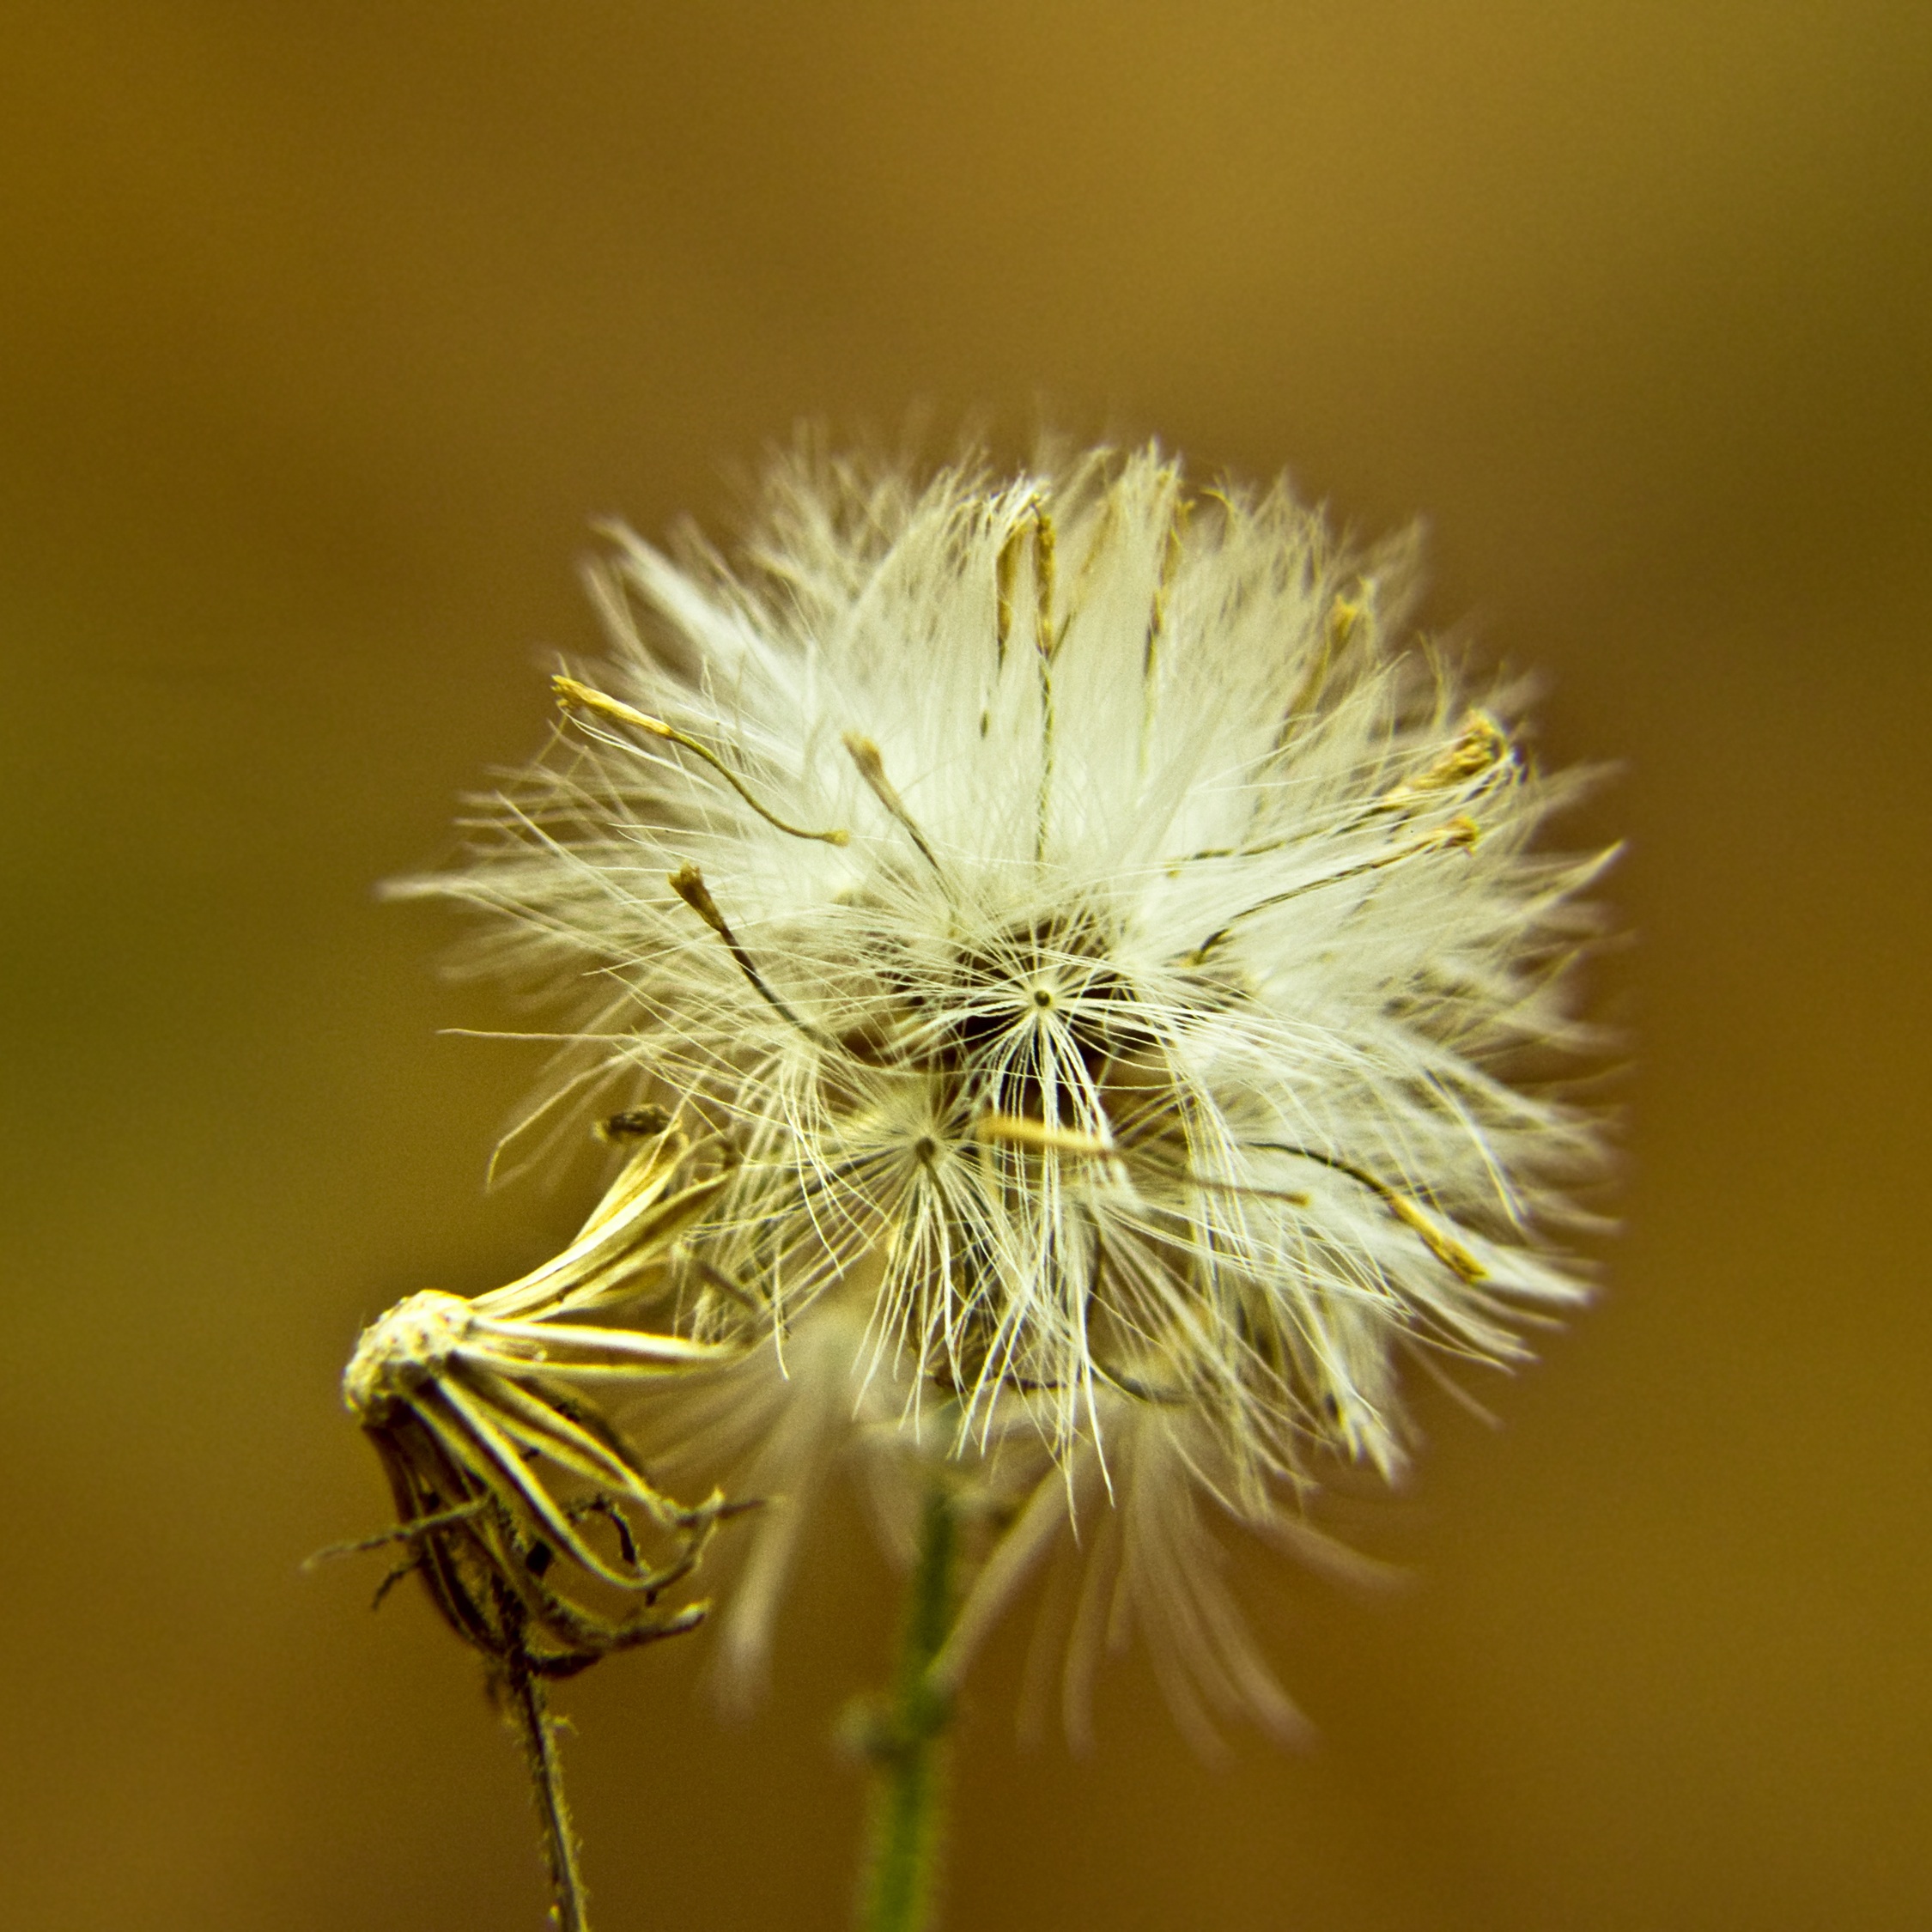
nature, branch, plant, photography, dandelion, leaf, flower, petal, pollen, macro, botany, yellow, close, flora, wildflower, close up, detail, macro photography, flowering plant, daisy family, grass family, plant stem, land plant, thorns spines and prickles